Thomas Murphy (Collector)

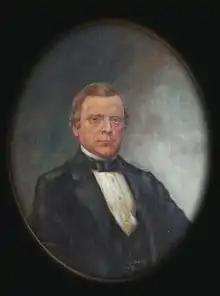
Thomas Murphy, Collector of the Port of New York and New York State Senator.

Thomas Murphy (1821 – August 17, 1901) was an Irish-American businessman and politician from New York City, serving as a New York state senator for a total of three terms, 1866 through 1867, and in 1879. He had joined the Republican Party and made his fortune selling equipment to the Union Army during the American Civil War. Afterward, he became part of the political machine run by US Senator from New York Roscoe Conkling, and was appointed as the Collector of the Port of New York from 1870 to 1871.